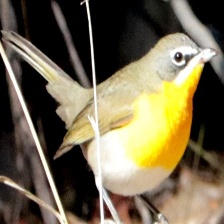
Species: YELLOW BREASTED CHAT
Scientific name: ICTERIA VIRENS